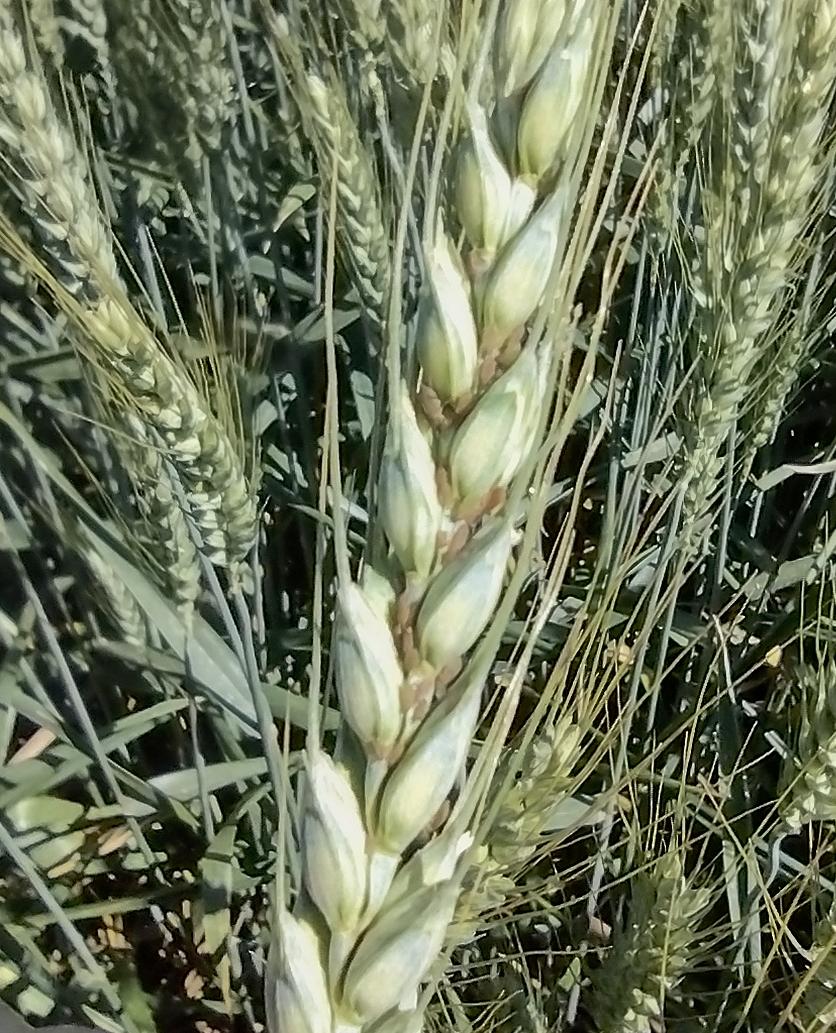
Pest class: english_grain_aphid